Leopold Tyrmand

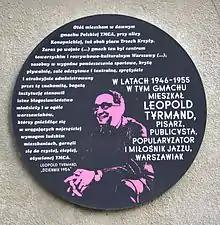
Plaque in memory of Leopold Tyrmand at 6 Konopnickiej Street in Warsaw, where he lived from 1946 to 1955

Leopold Tyrmand (May 16, 1920 – March 19, 1985) was a Polish novelist, writer, and editor. Tyrmand emigrated from Poland to the United States in 1966 and five years later married an American, Mary Ellen Fox. He served as editor of an anti-communist monthly "Chronicles of Culture" with John A. Howard. Tyrmand died of a heart attack at the age of 64 in Florida.